The Kid (musical)

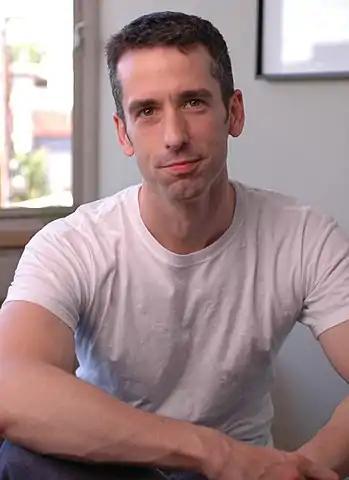
Dan Savage (2005)

Production on the musical began in 2005. Zam and Monroe had both previously read Savage's book. Monroe approached Zam and told him he thought the material would make a good musical. Zam and Monroe contacted Lechner, as they wished to have him involved in the musical's production process. In an interview with "The New York Times", Zam later commented, "We also wanted to create a musical that was true to the experiences of Dan Savage and his partner, Terry, capture the essence of who they were, without just imposing our own plot and music on their lives. But it was also thrilling to create a show around a person who is not your standard role-model character, who is insightful about his foibles and admits to them and who has all these powerful emotions that we knew – somehow – could be turned into powerful songs."